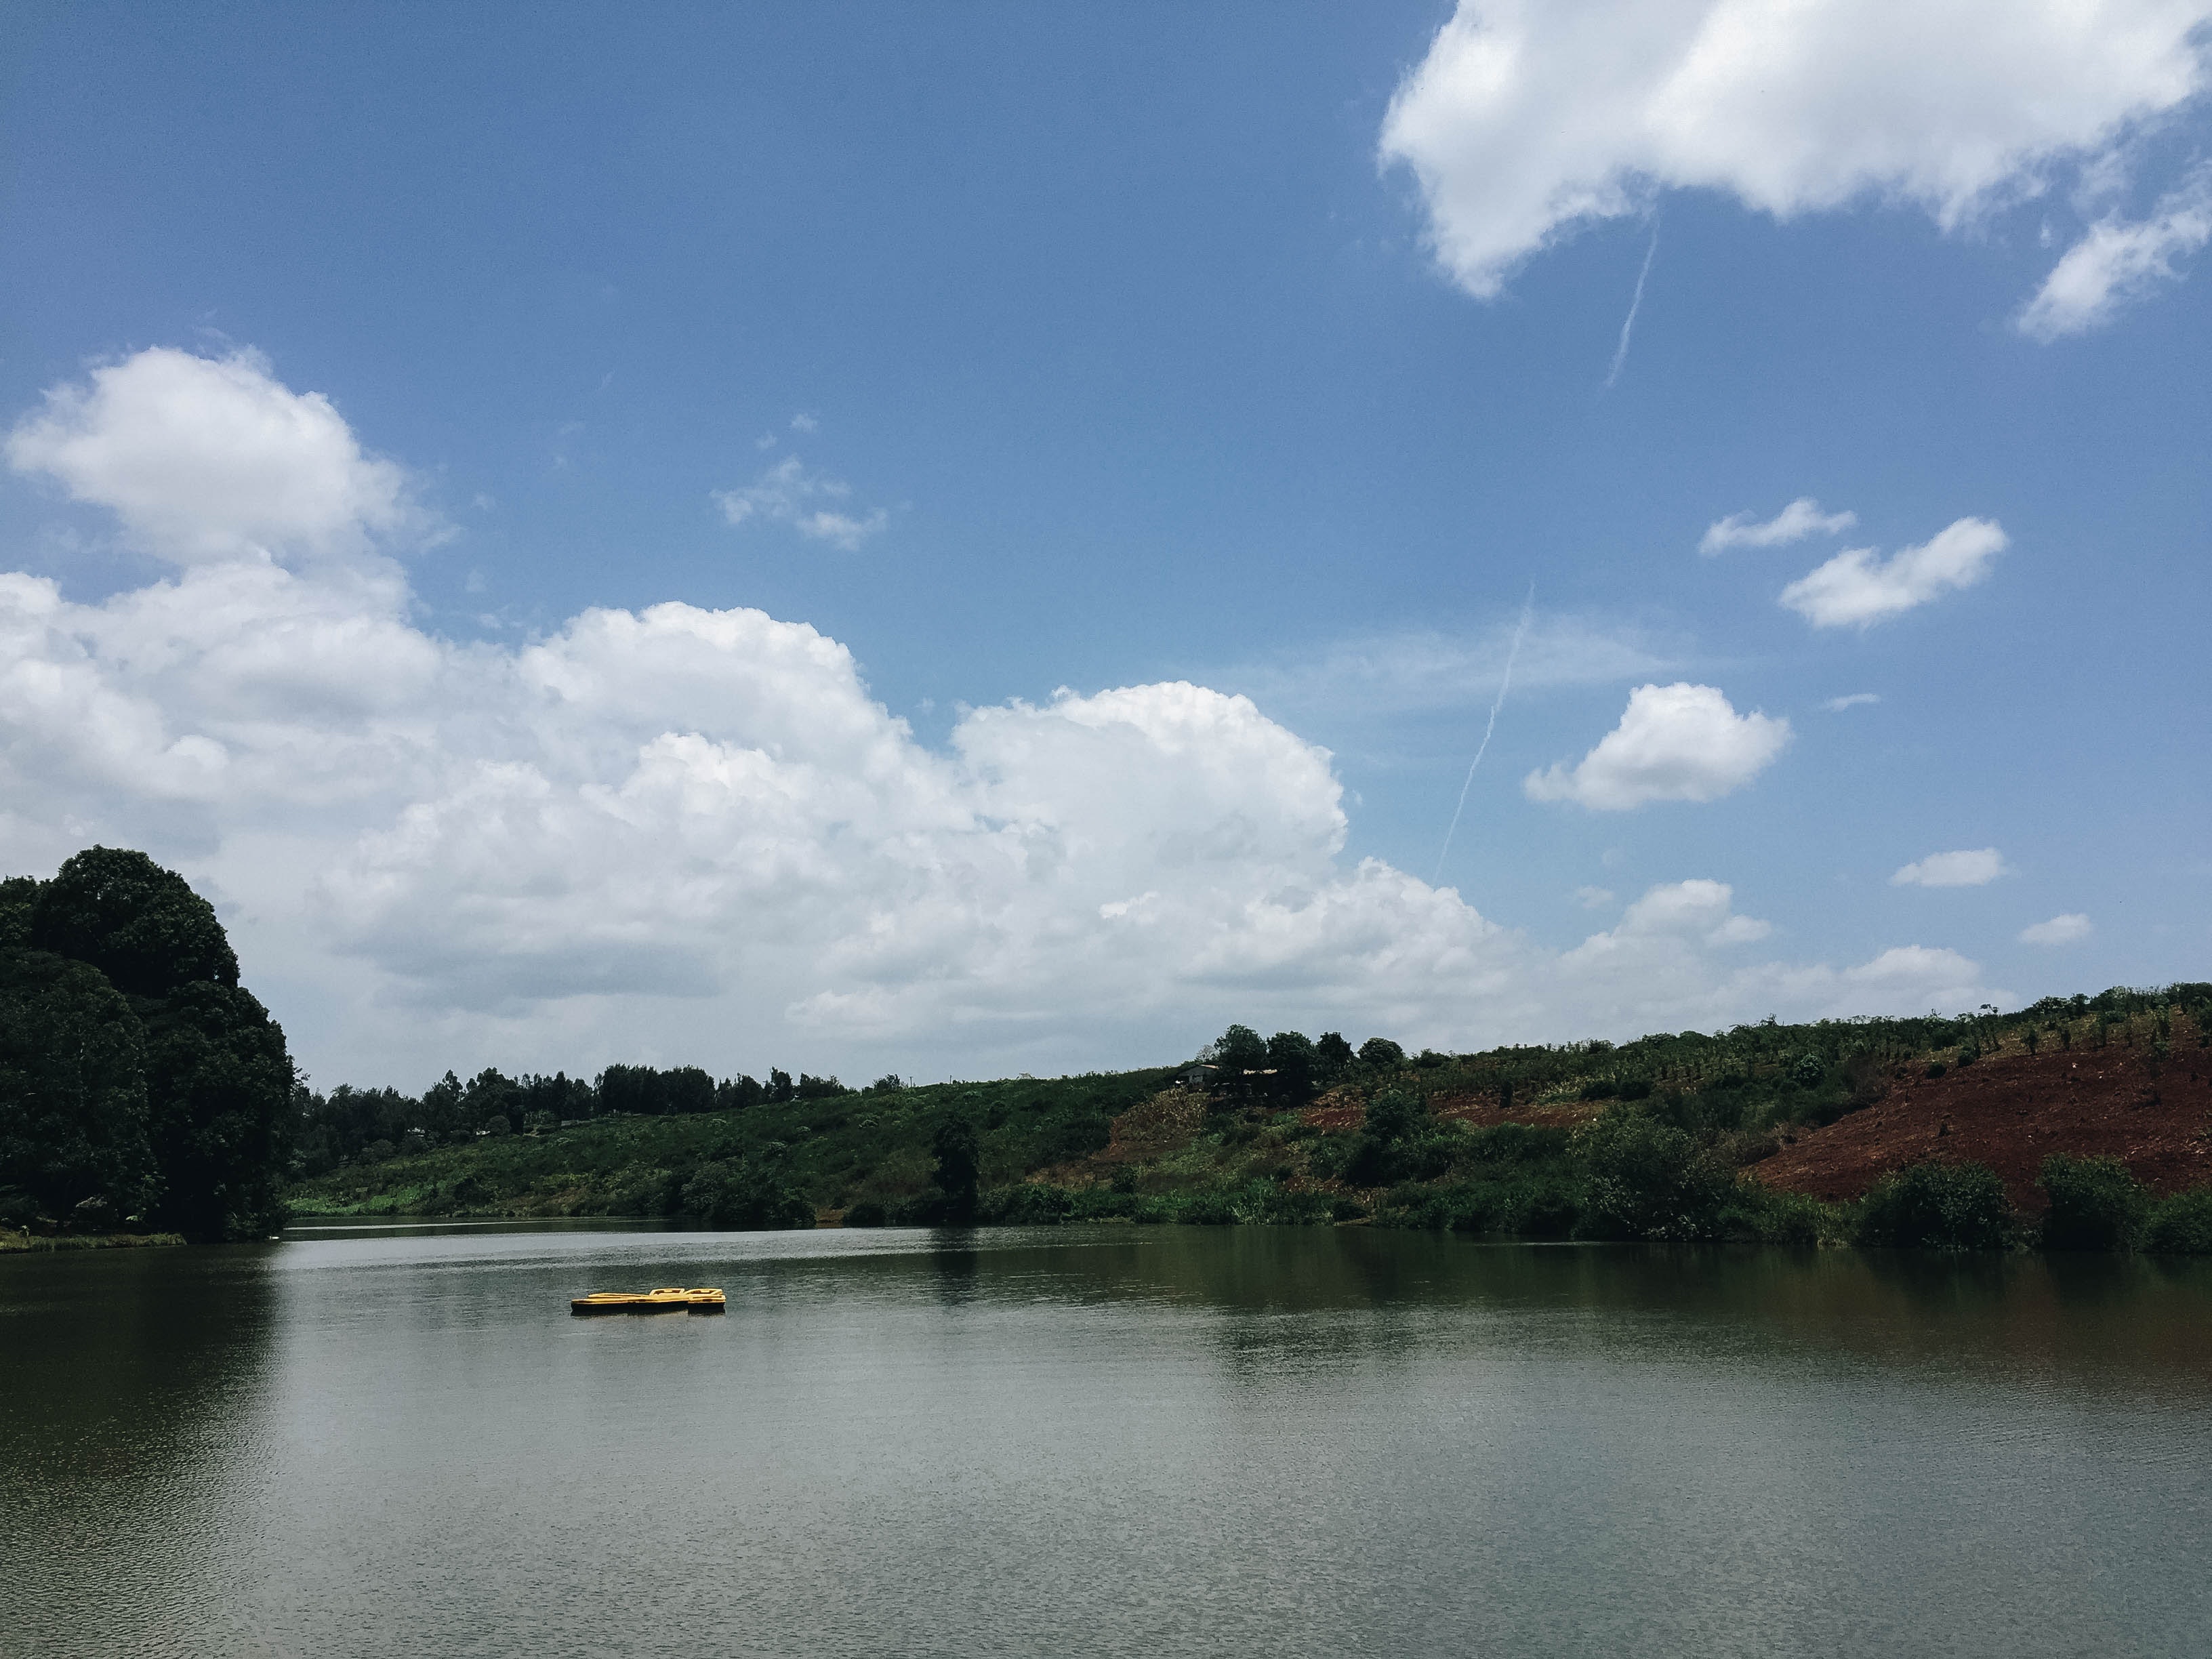
body of water, water resources, sky, river, water, nature, reservoir, lake, cloud, natural landscape, bank, waterway, reflection, loch, watercourse, highland, lake district, tree, cumulus, floodplain, calm, landscape, tarn, inlet, lacustrine plain, geological phenomenon, horizon, pond, meteorological phenomenon, channel, hill